Sin Kho Ma Lay

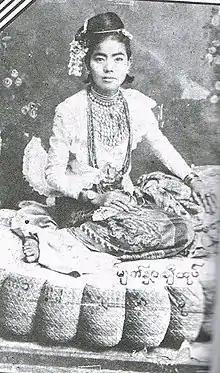
Sin Kho Ma Lay

Sin Kho Ma Lay (born Ma Hmyin; 1852 – 1930) was a Burmese court dancer, best known during the late Konbaung era.